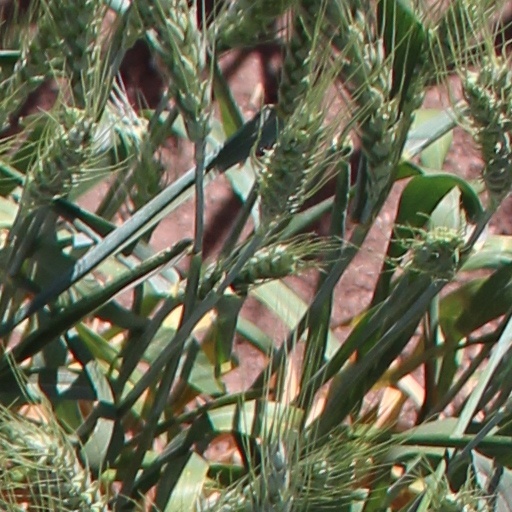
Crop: wheat